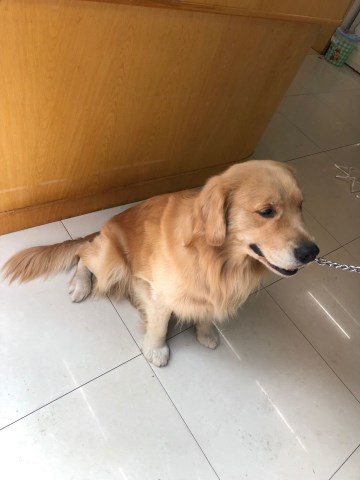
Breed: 5355-n000126-golden_retriever